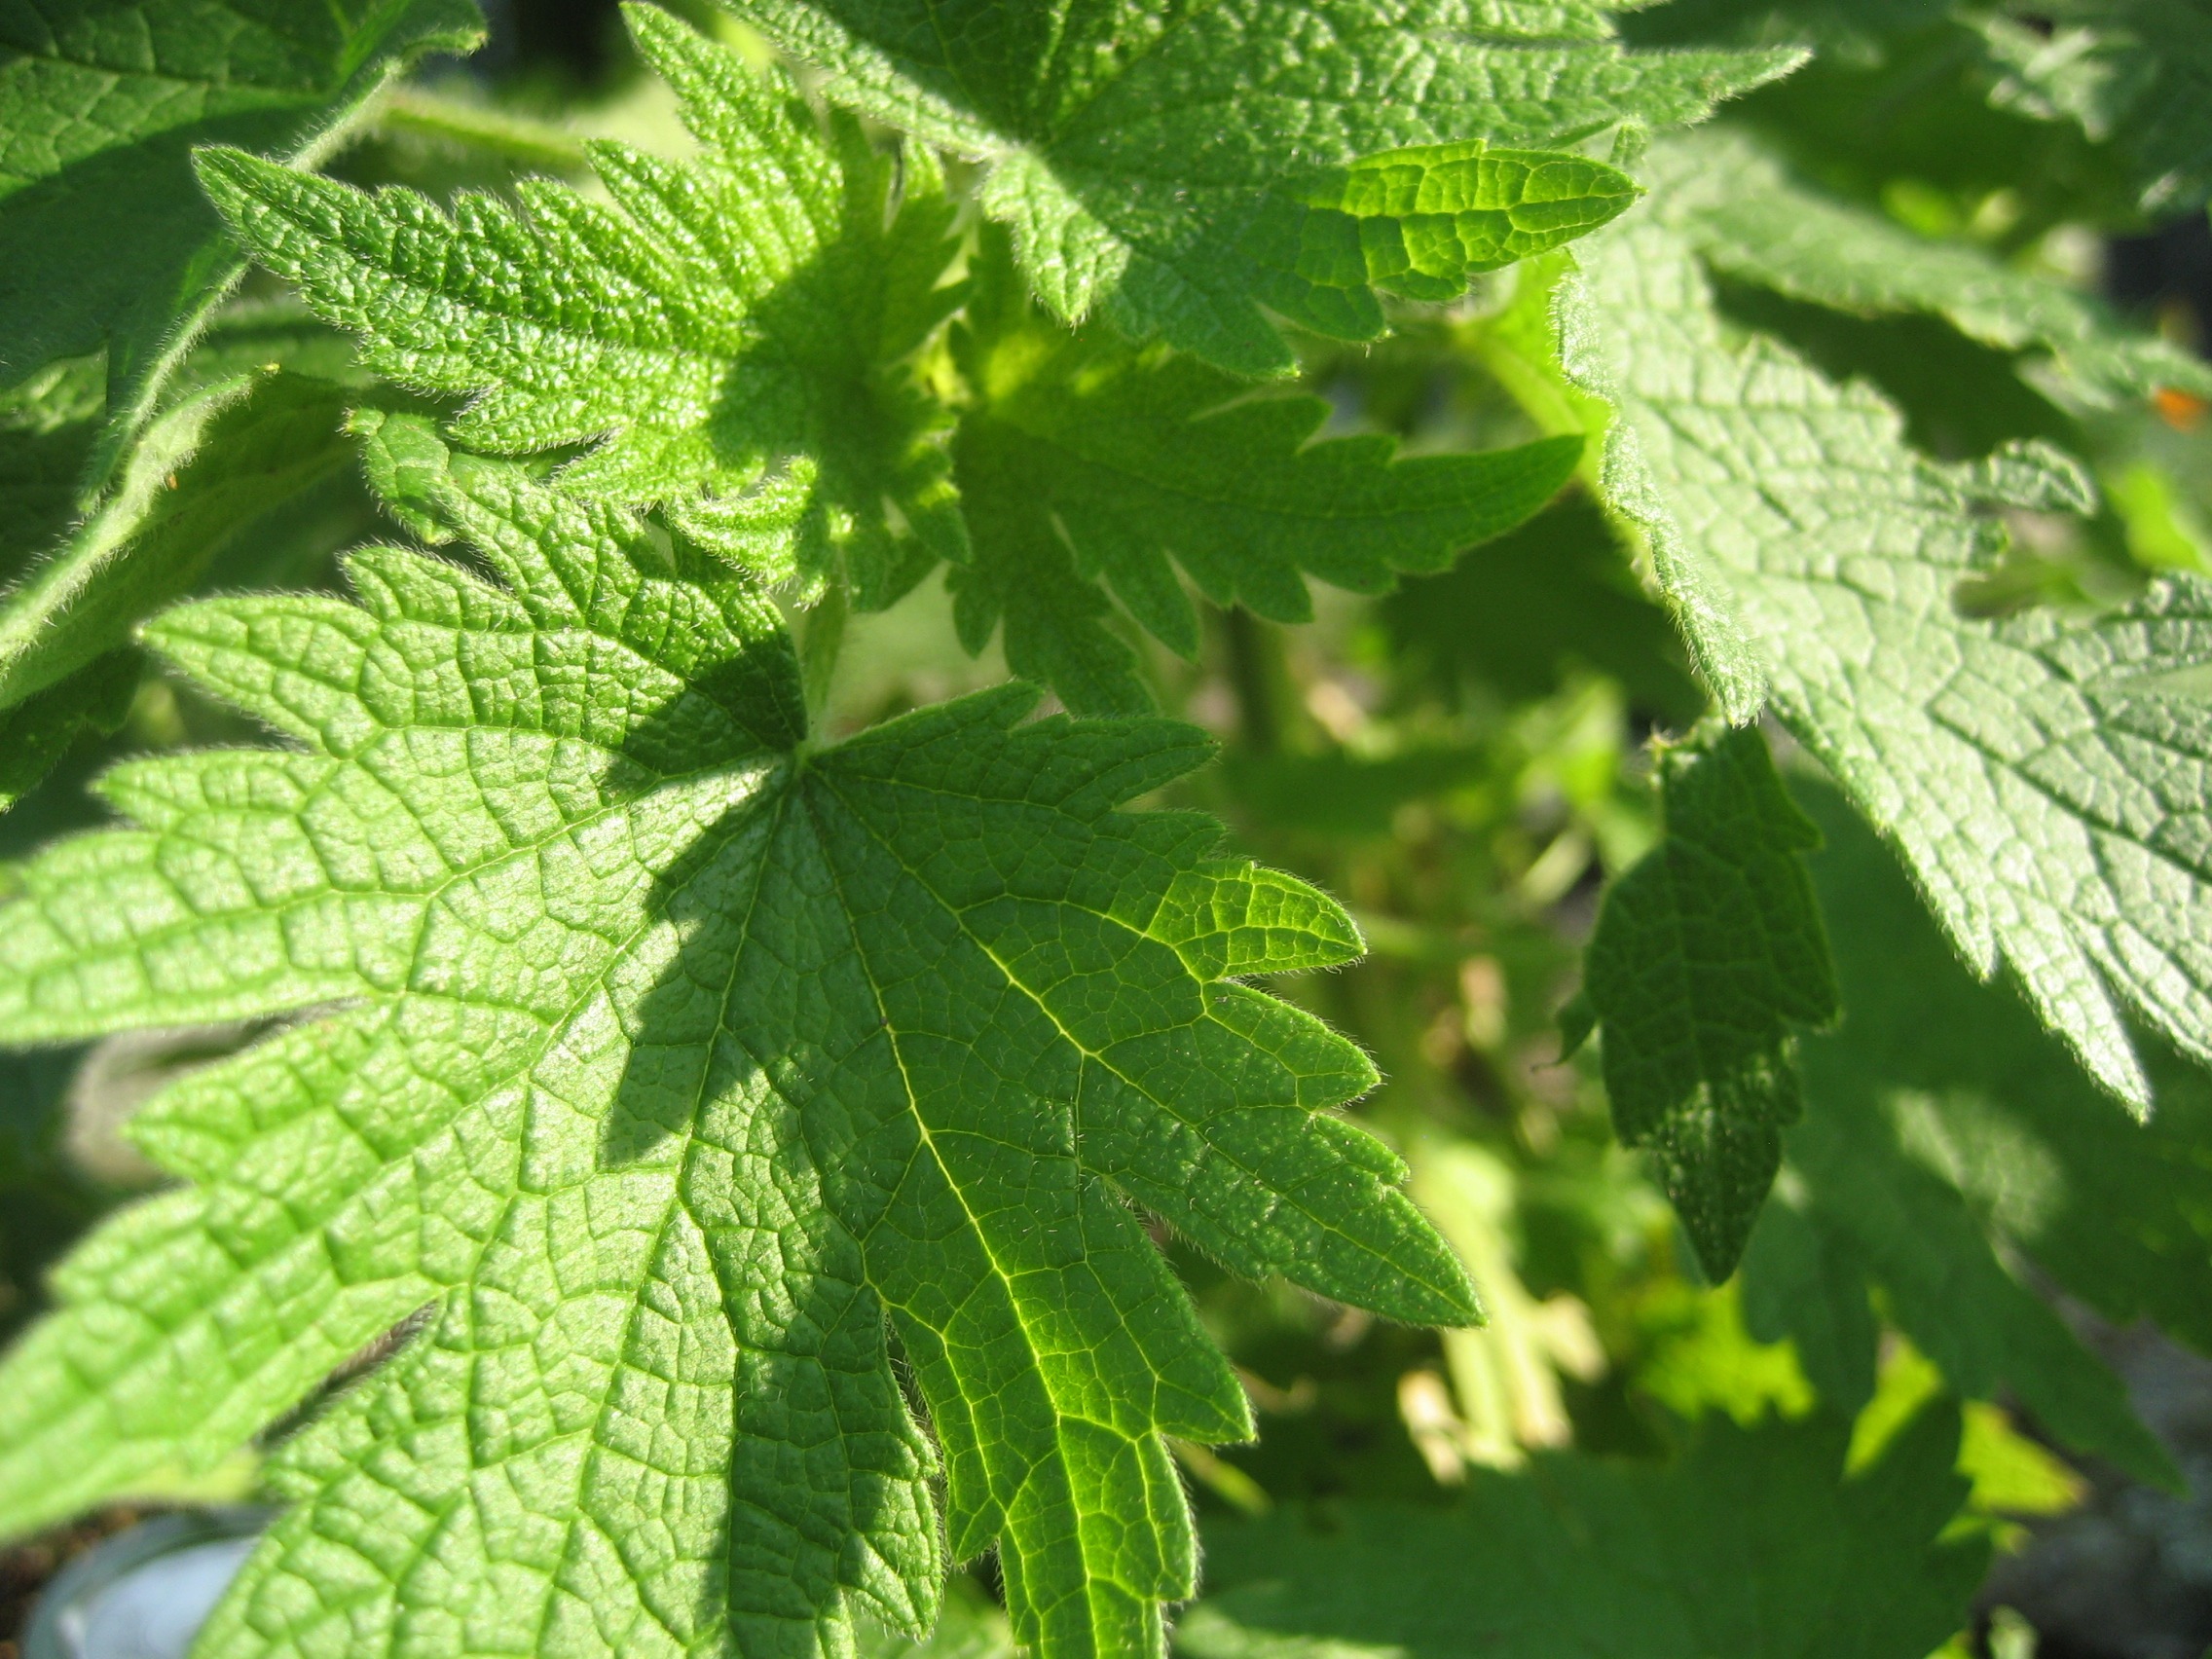
tree, plant, leaf, flower, environment, foliage, food, green, herb, produce, natural, botany, agriculture, botanical, plants, outdoors, vegetation, shrub, horticulture, herbs, organic, herbal, flowering plant, urtica, grape leaves, motherwort, annual plant, land plant